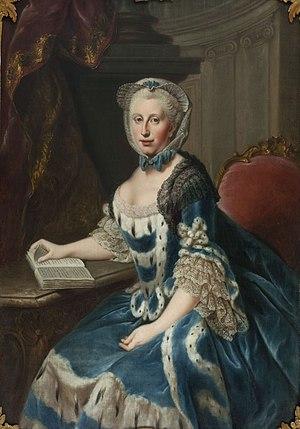
Augusta-Charlotte de Hanovre est une princesse britannique, petite-fille de George II et sœur aînée de George III. Elle s'est mariée au sein de la maison ducale de Brunswick-Lunebourg, dont elle faisait déjà partie de par sa naissance. Sa fille Caroline a épousé George IV.